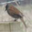
Label: bird